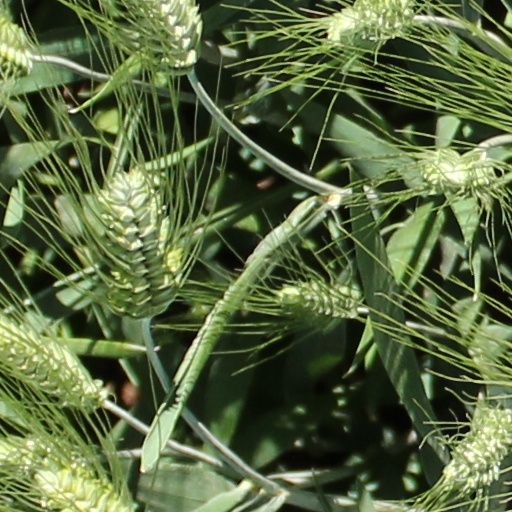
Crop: wheat